Pacific Tigers football

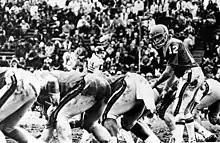
Offensive formation in 1972

The Pacific Tigers football team represented the University of the Pacific in NCAA Division I-A (now FBS) college football. The team competed in the Big West Conference during their last season in 1995. They played their home games at Stagg Memorial Stadium in Stockton, California. On December 19, 1995, the Board of Regents voted to disband the team in order to save money for the athletic program, which was reported to have gone over $400,000 in debt. All scholarships were honored for current players of the team.